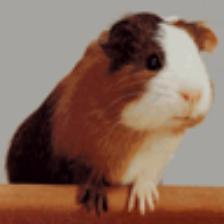
Label: NonHuman